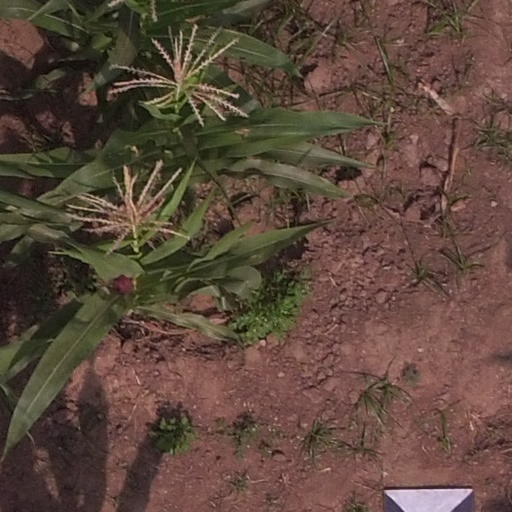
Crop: maize; corn